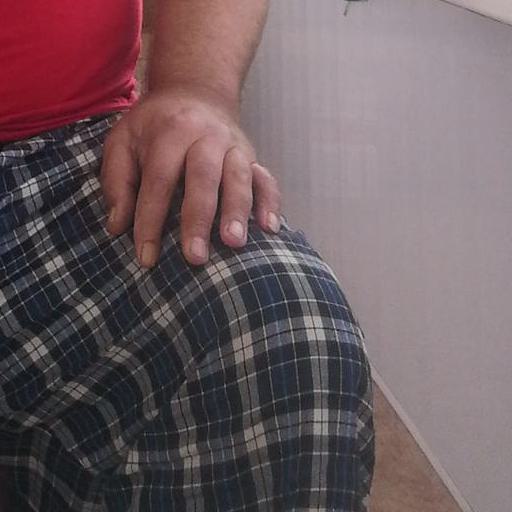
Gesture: no_gesture